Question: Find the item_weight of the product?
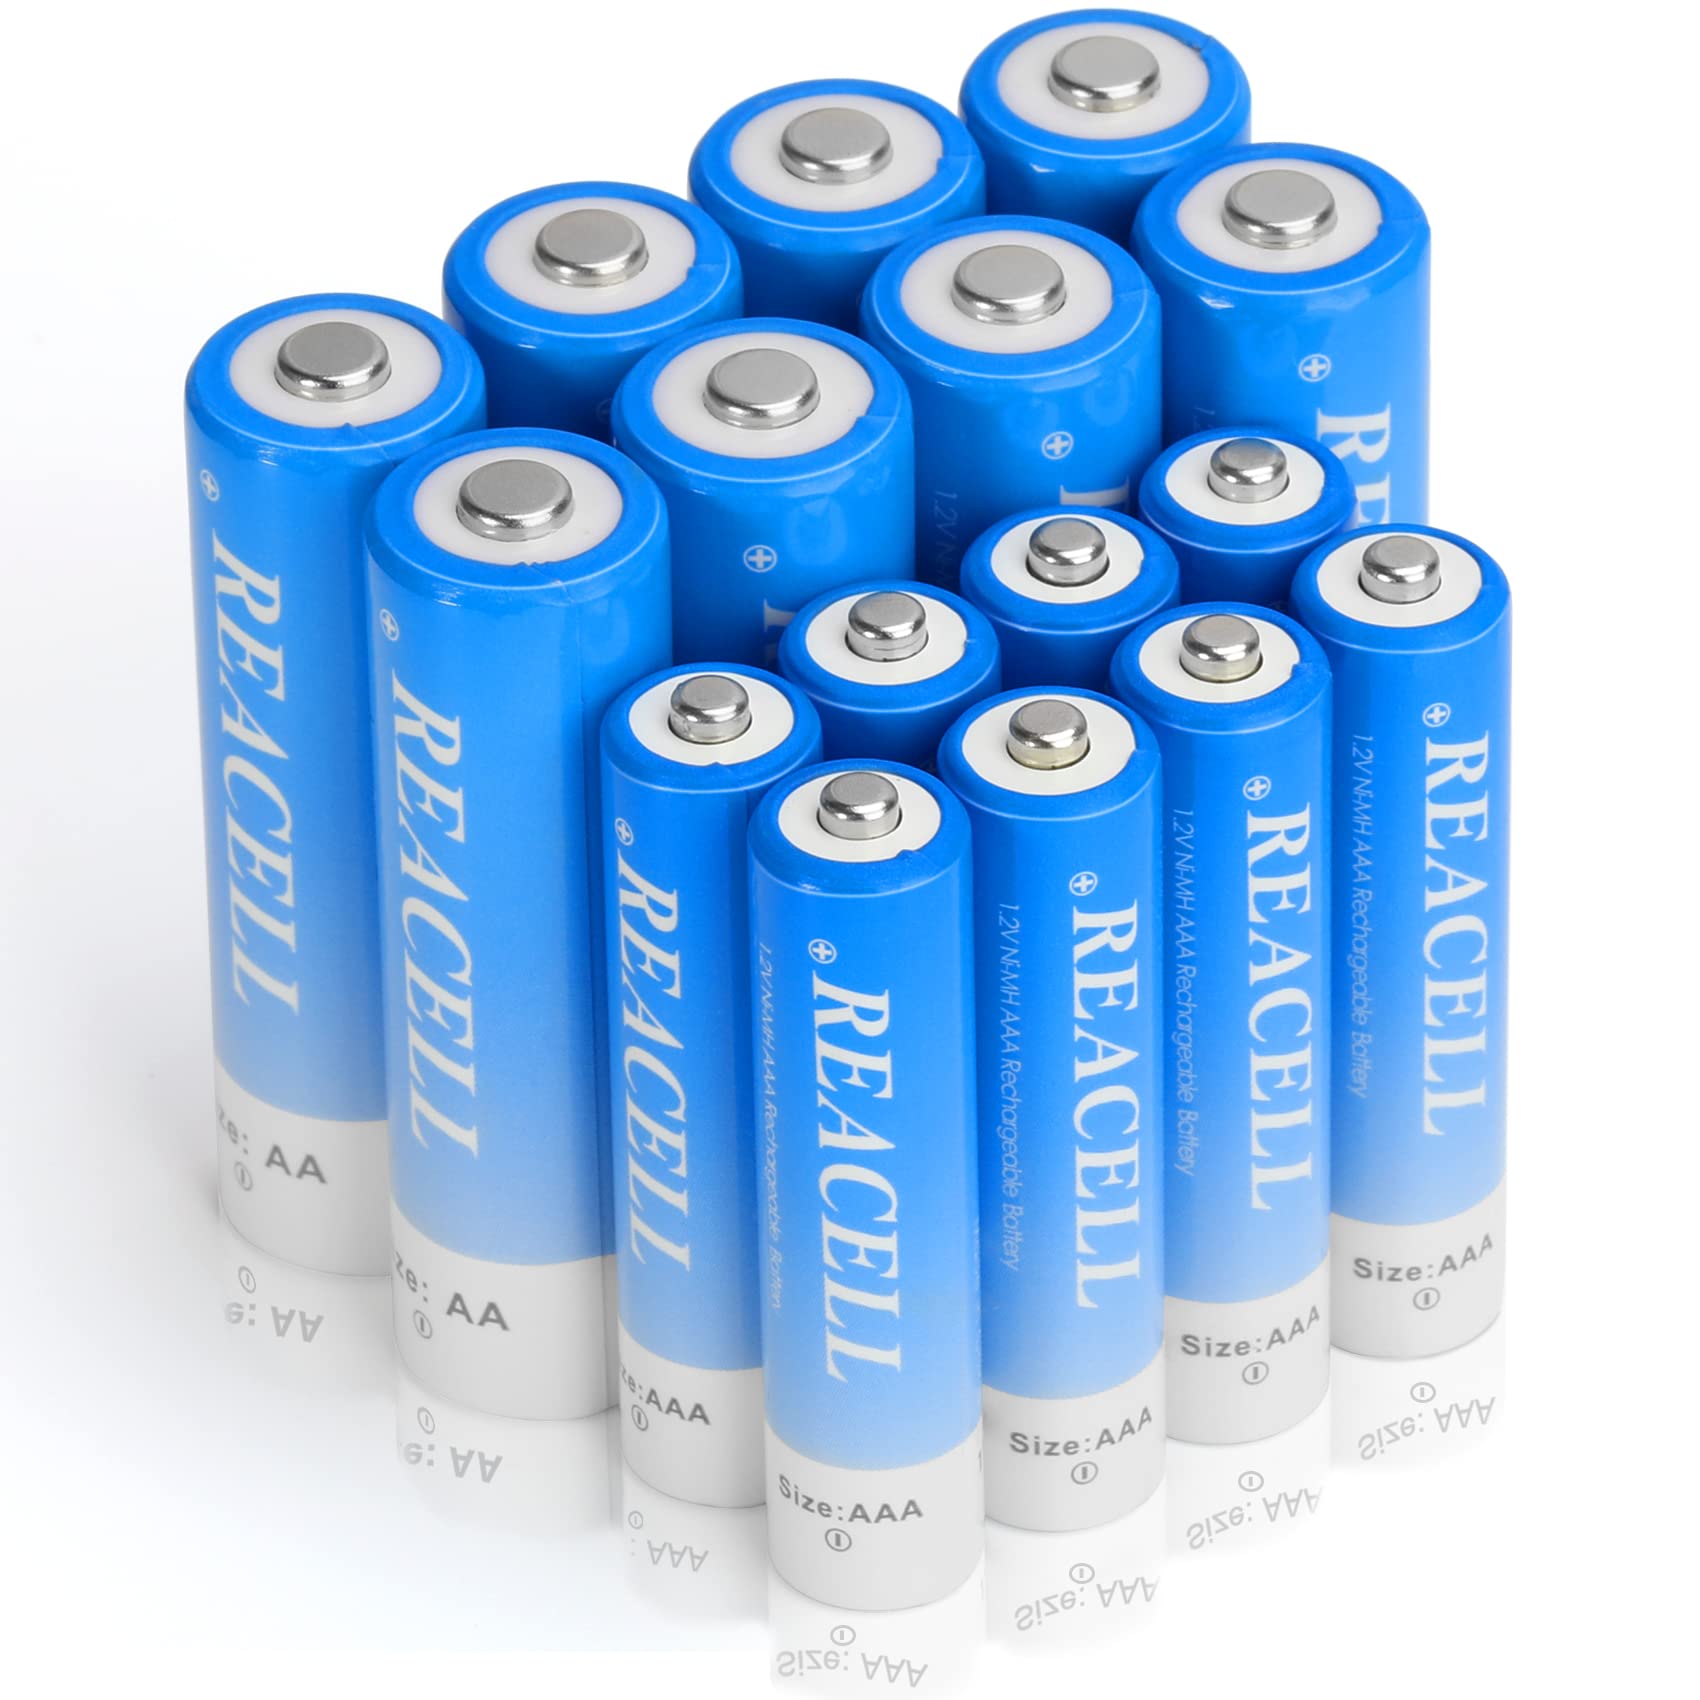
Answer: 1.0 gram